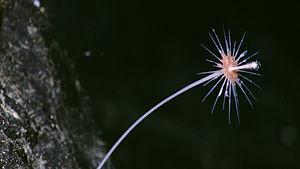
Les Cladorhizidae forment une famille d'éponge marine dont les éponges carnivores. Cette famille regroupe près de 90 espèces connues, presque toutes localisées dans les grandes profondeurs.